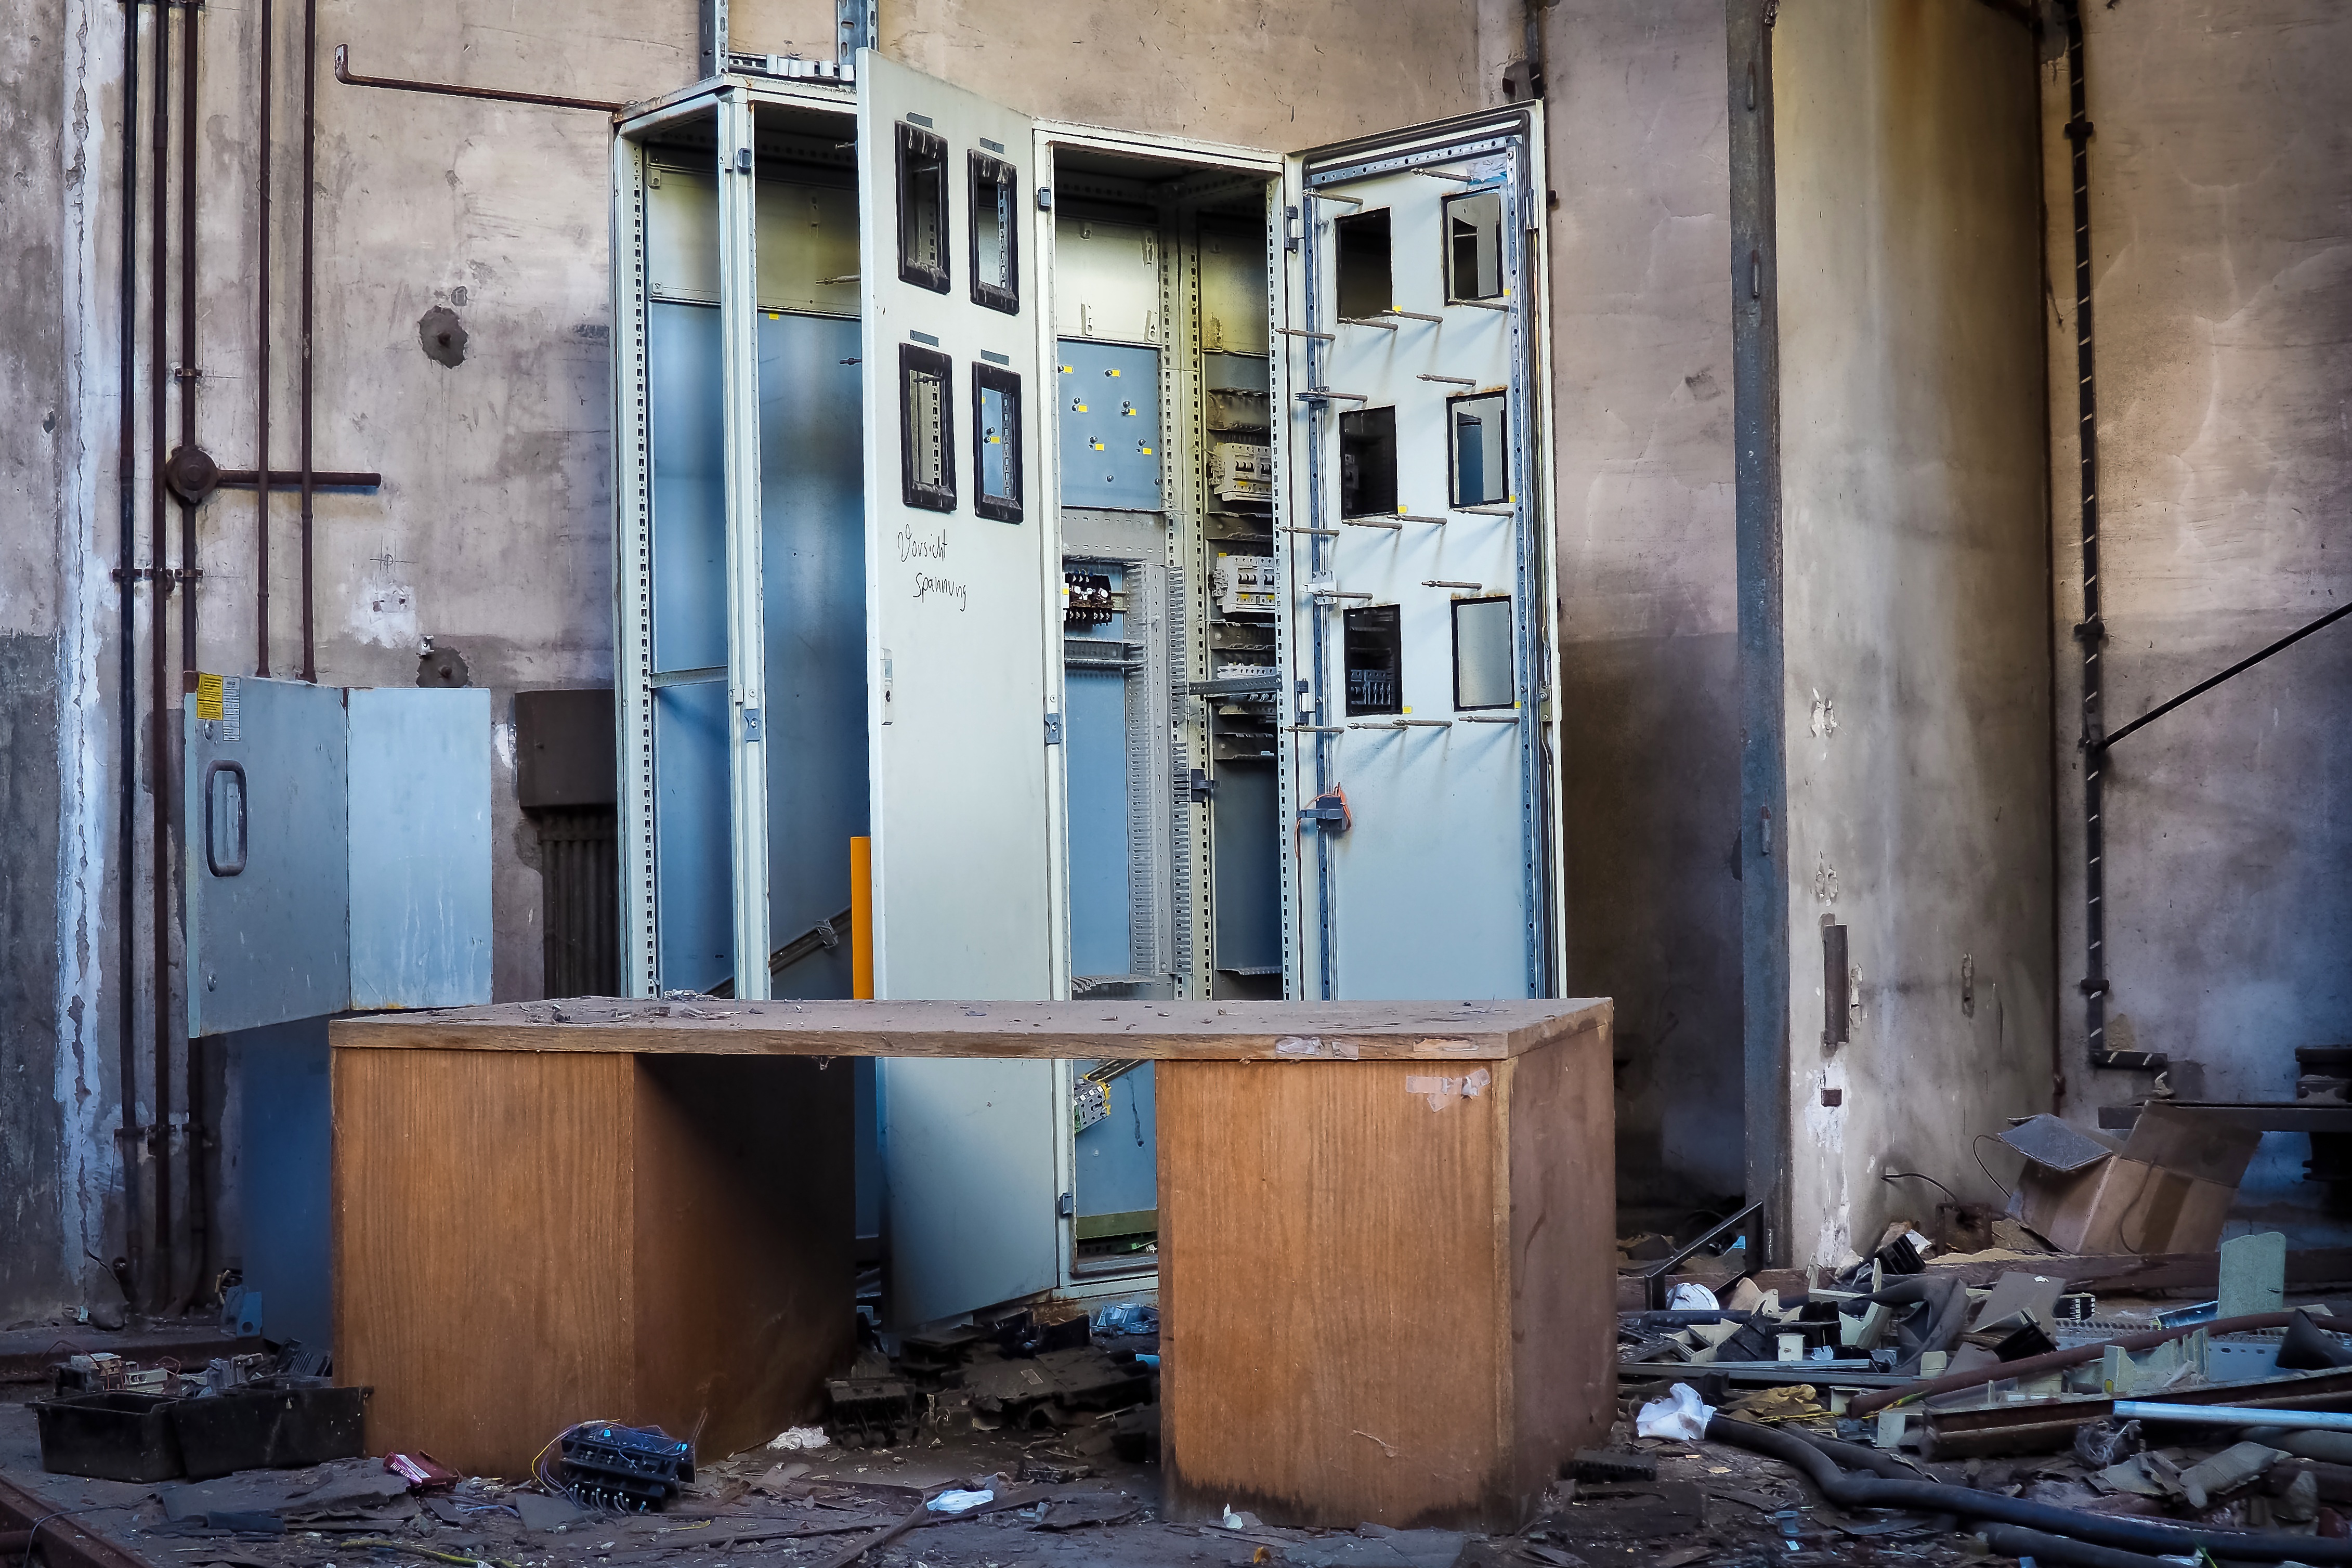
desk, architecture, wood, street, house, building, old, atmosphere, wall, dark, hall, broken, factory, blue, industry, decay, ruin, old building, destroyed, transience, dilapidated, stock, history, destruction, mood, past, forget, transient, leave, industrial plant, lost places, pforphoto, break up, industrial building, factory building, lapsed, old factory, ailing, industrial hall, old factory hall, run down, urban area